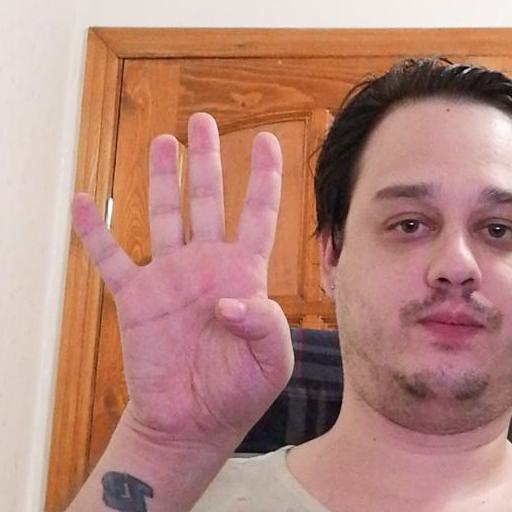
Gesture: four